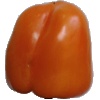
Label: Pepper Orange 1